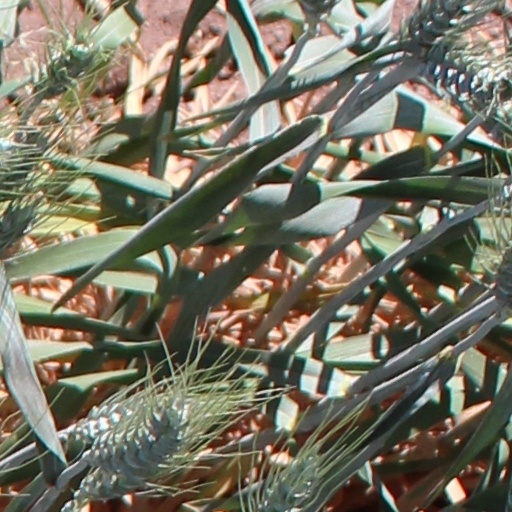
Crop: wheat